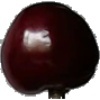
Label: Cherry 1